Pantech

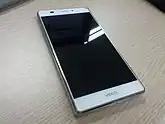
Pantech vega iron phone

Smartphones manufactured by Pantech and released in South Korea